Tenedos

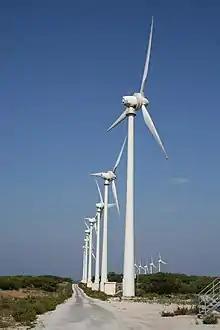
Wind farms are a common sight in Bozcaada, which is located on the path of strong wind currents, such as etesians, along the northeastern shoreline of the Aegean Sea.

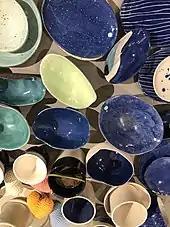
Handmade ceramics at a shop in Bozcaada

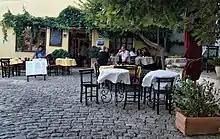
A restaurant in Bozcaada, which is famous for its local varieties of wine.

In 1854, there were some 4,000 inhabitants on the island of Bozcaada, of which one-third were Turks. According to the Ottoman general census of 1893, the population of the island was divided as follows: 2,479 Greeks, 1,247 Turks, 103 Foreign Nationals and 6 Armenians. In 1912, when the Ecumenical Patriarchate of Constantinople conducted its own census, the population of the island was estimated to be: 5,420 Greeks and 1,200 Turks. In 1927, according to the official Turkish census, there were 2,500 Greeks and 1,247 Turks on the island.